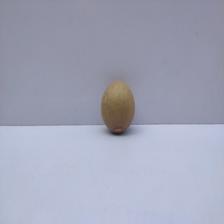
Size: Small